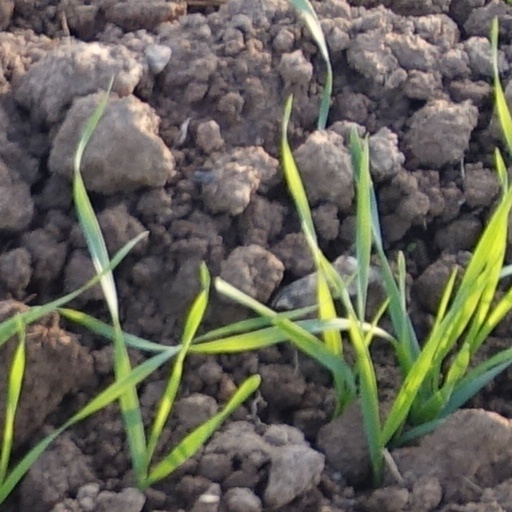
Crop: wheat